Paper-based biosensor

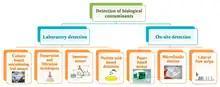
Schematic illustrating various methods of measuring contamination in samples

Paper-based biosensors are a subset of paper-based microfluidics used to detect the presence of pathogens in water. Paper-based detection devices have been touted for their low cost, portability and ease of use. Its portability in particular makes it a good candidate for point-of-care testing. However, there are also limitations to these assays, and scientists are continually working to improve accuracy, sensitivity, and ability to test for multiple contaminants at the same time.